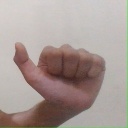
अक्षर: त